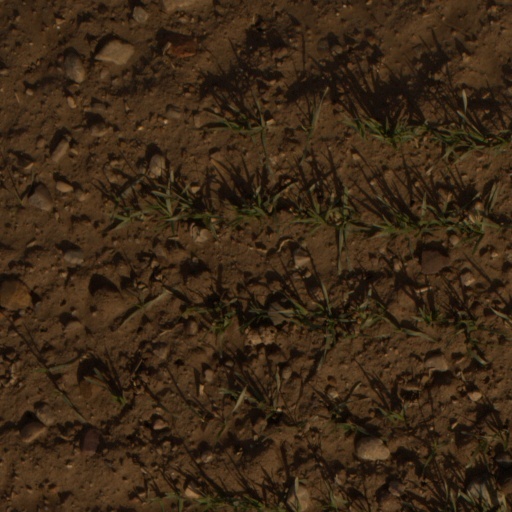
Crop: wheat